Tracy Woodson

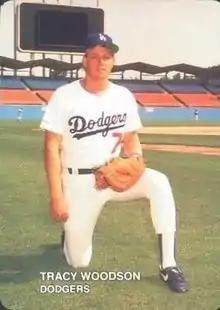

Tracy Michael Woodson (born October 5, 1962) is an American former professional baseball player and college coach. He played all or part of five seasons in Major League Baseball (MLB), from 1987 to 1989 and 1992 to 1993, primarily as a third baseman. He recently coached the Richmond Spiders baseball team.